Cambuslang

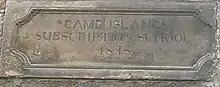
Cambuslang Subscription School 1848, now a Gospel Hall

The Cambuslang Subscription School of 1848 provided basic education to the children of miners and weavers in return for a few coppers. It was attractive to those who did not like the influence of the gentry and the minister on the parish school.